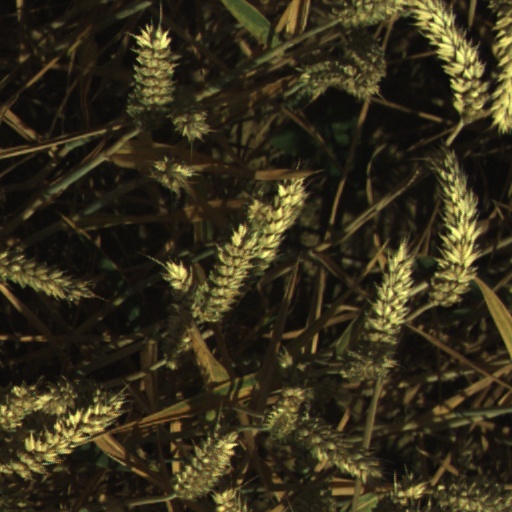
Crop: wheat